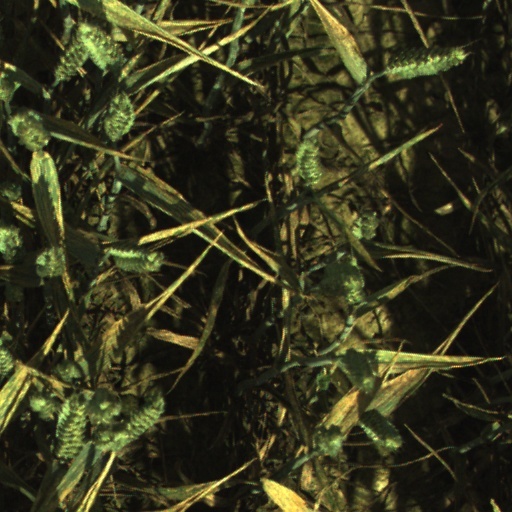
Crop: wheat